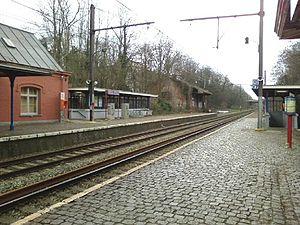
Gare d'Uccle Stalle Bruxelles Belgium
La gare d'Uccle-Stalle est une gare ferroviaire belge de la ligne 124, de Bruxelles-Midi à Charleroi-Sud, située sur le territoire de la commune d'Uccle dans la région de Bruxelles-Capitale, non loin de l'ancien hameau de Stalle.
Cet article recense le patrimoine immobilier protégé à Uccle. Le patrimoine immobilier protégé fait partie du patrimoine culturel en Belgique.